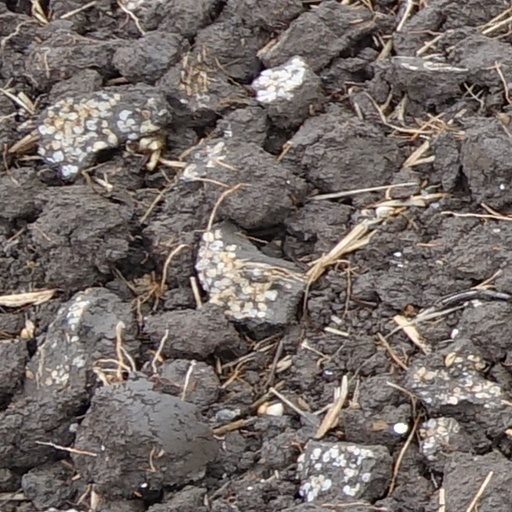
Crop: wheat